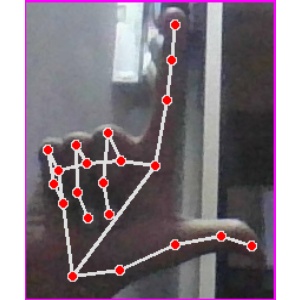
अक्षर: ल